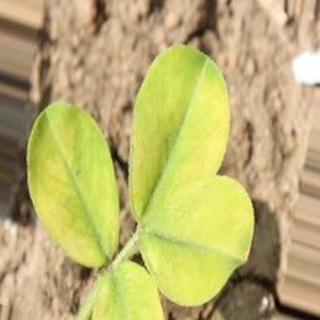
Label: groundnut_nutrition_deficiency